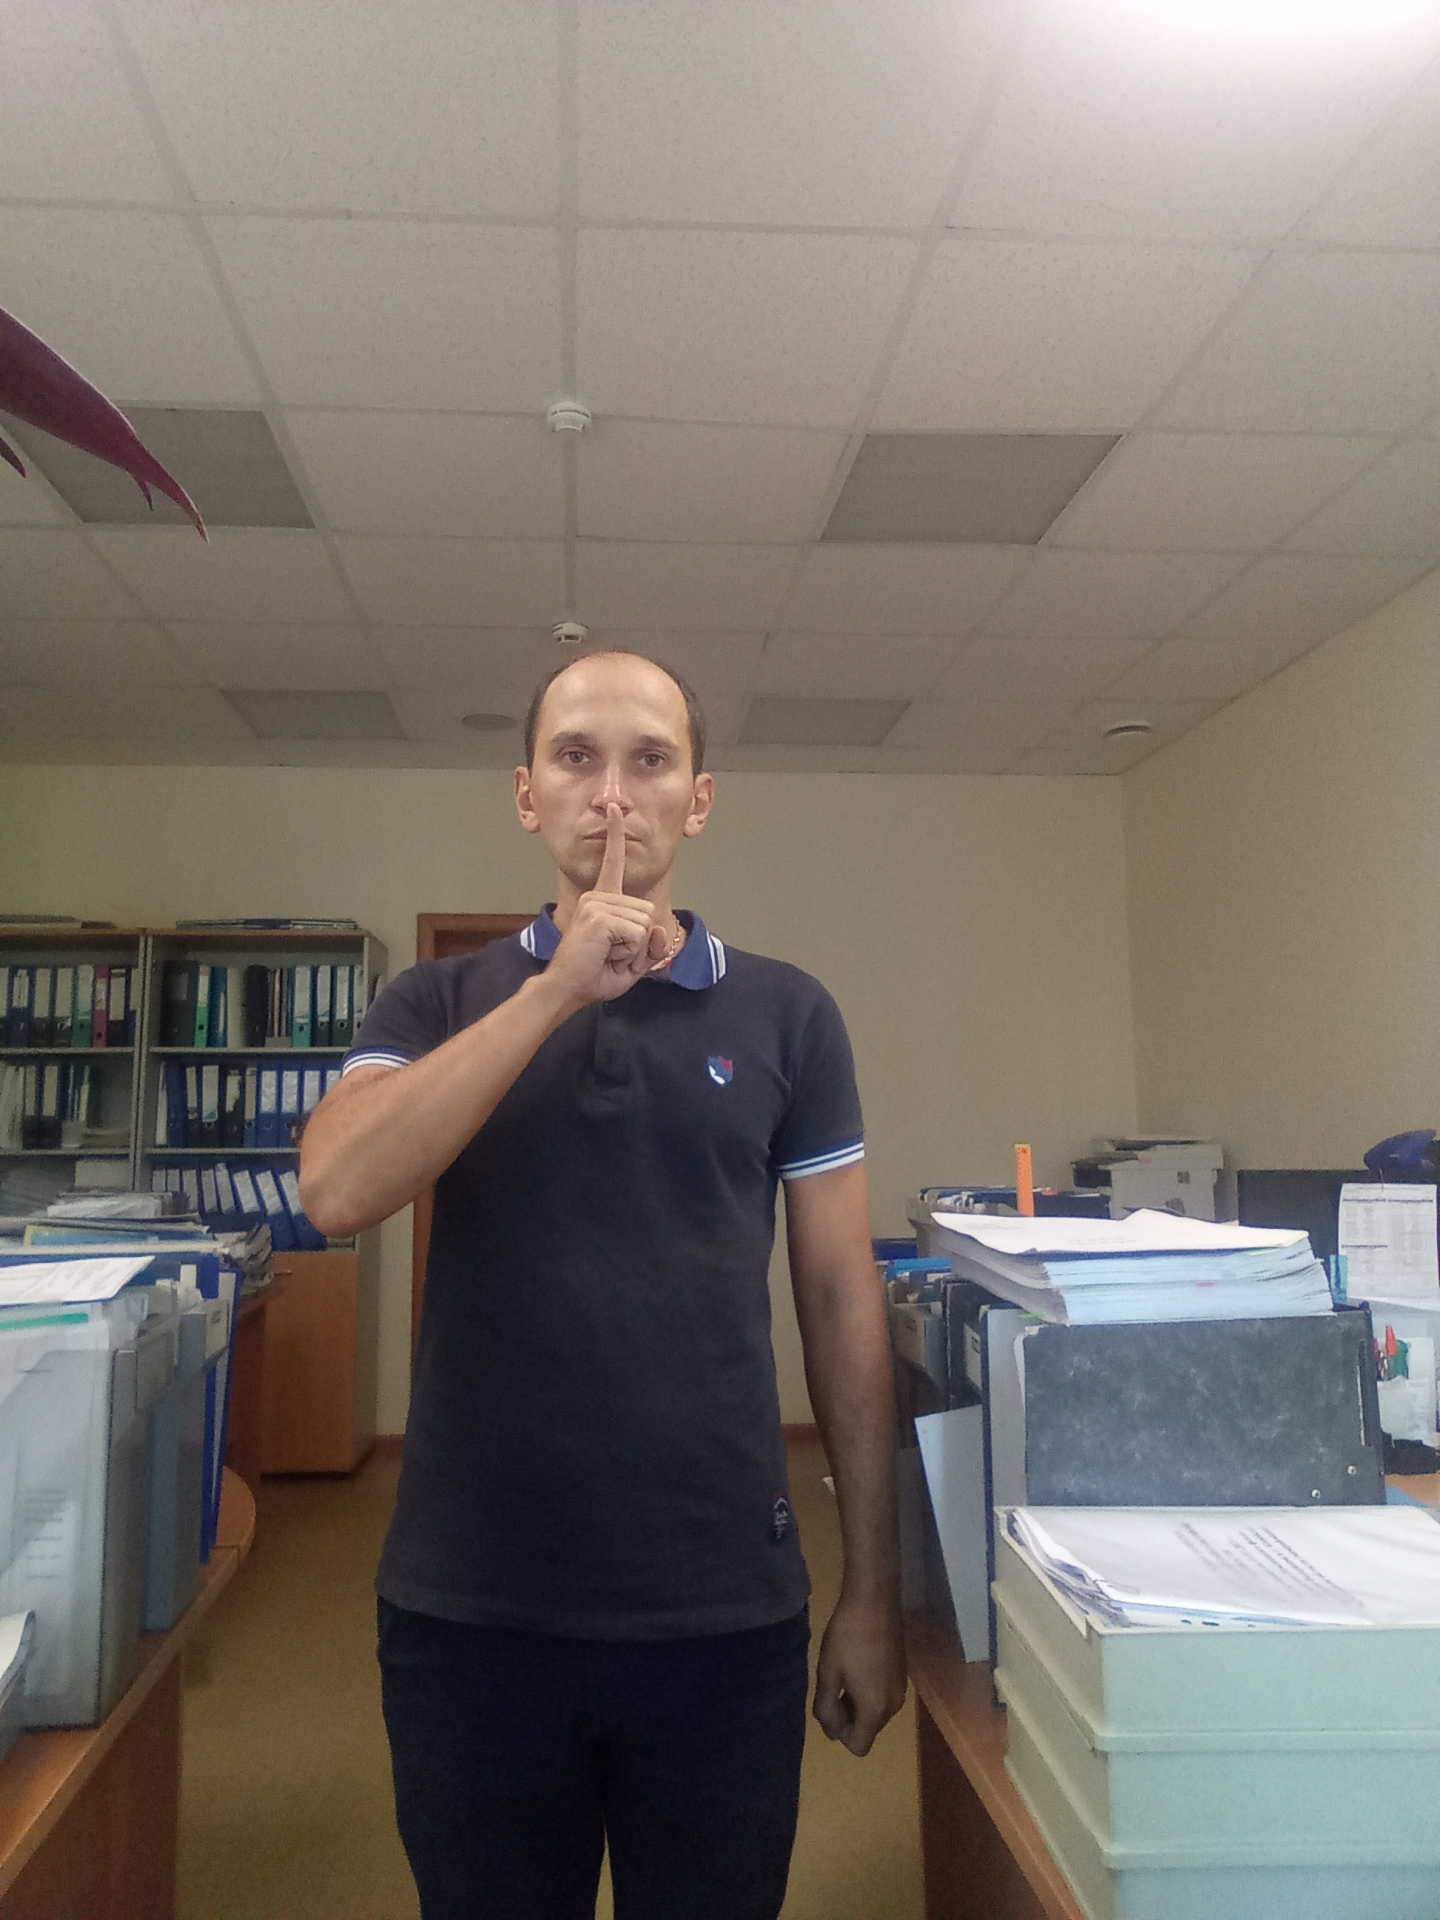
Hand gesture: mute